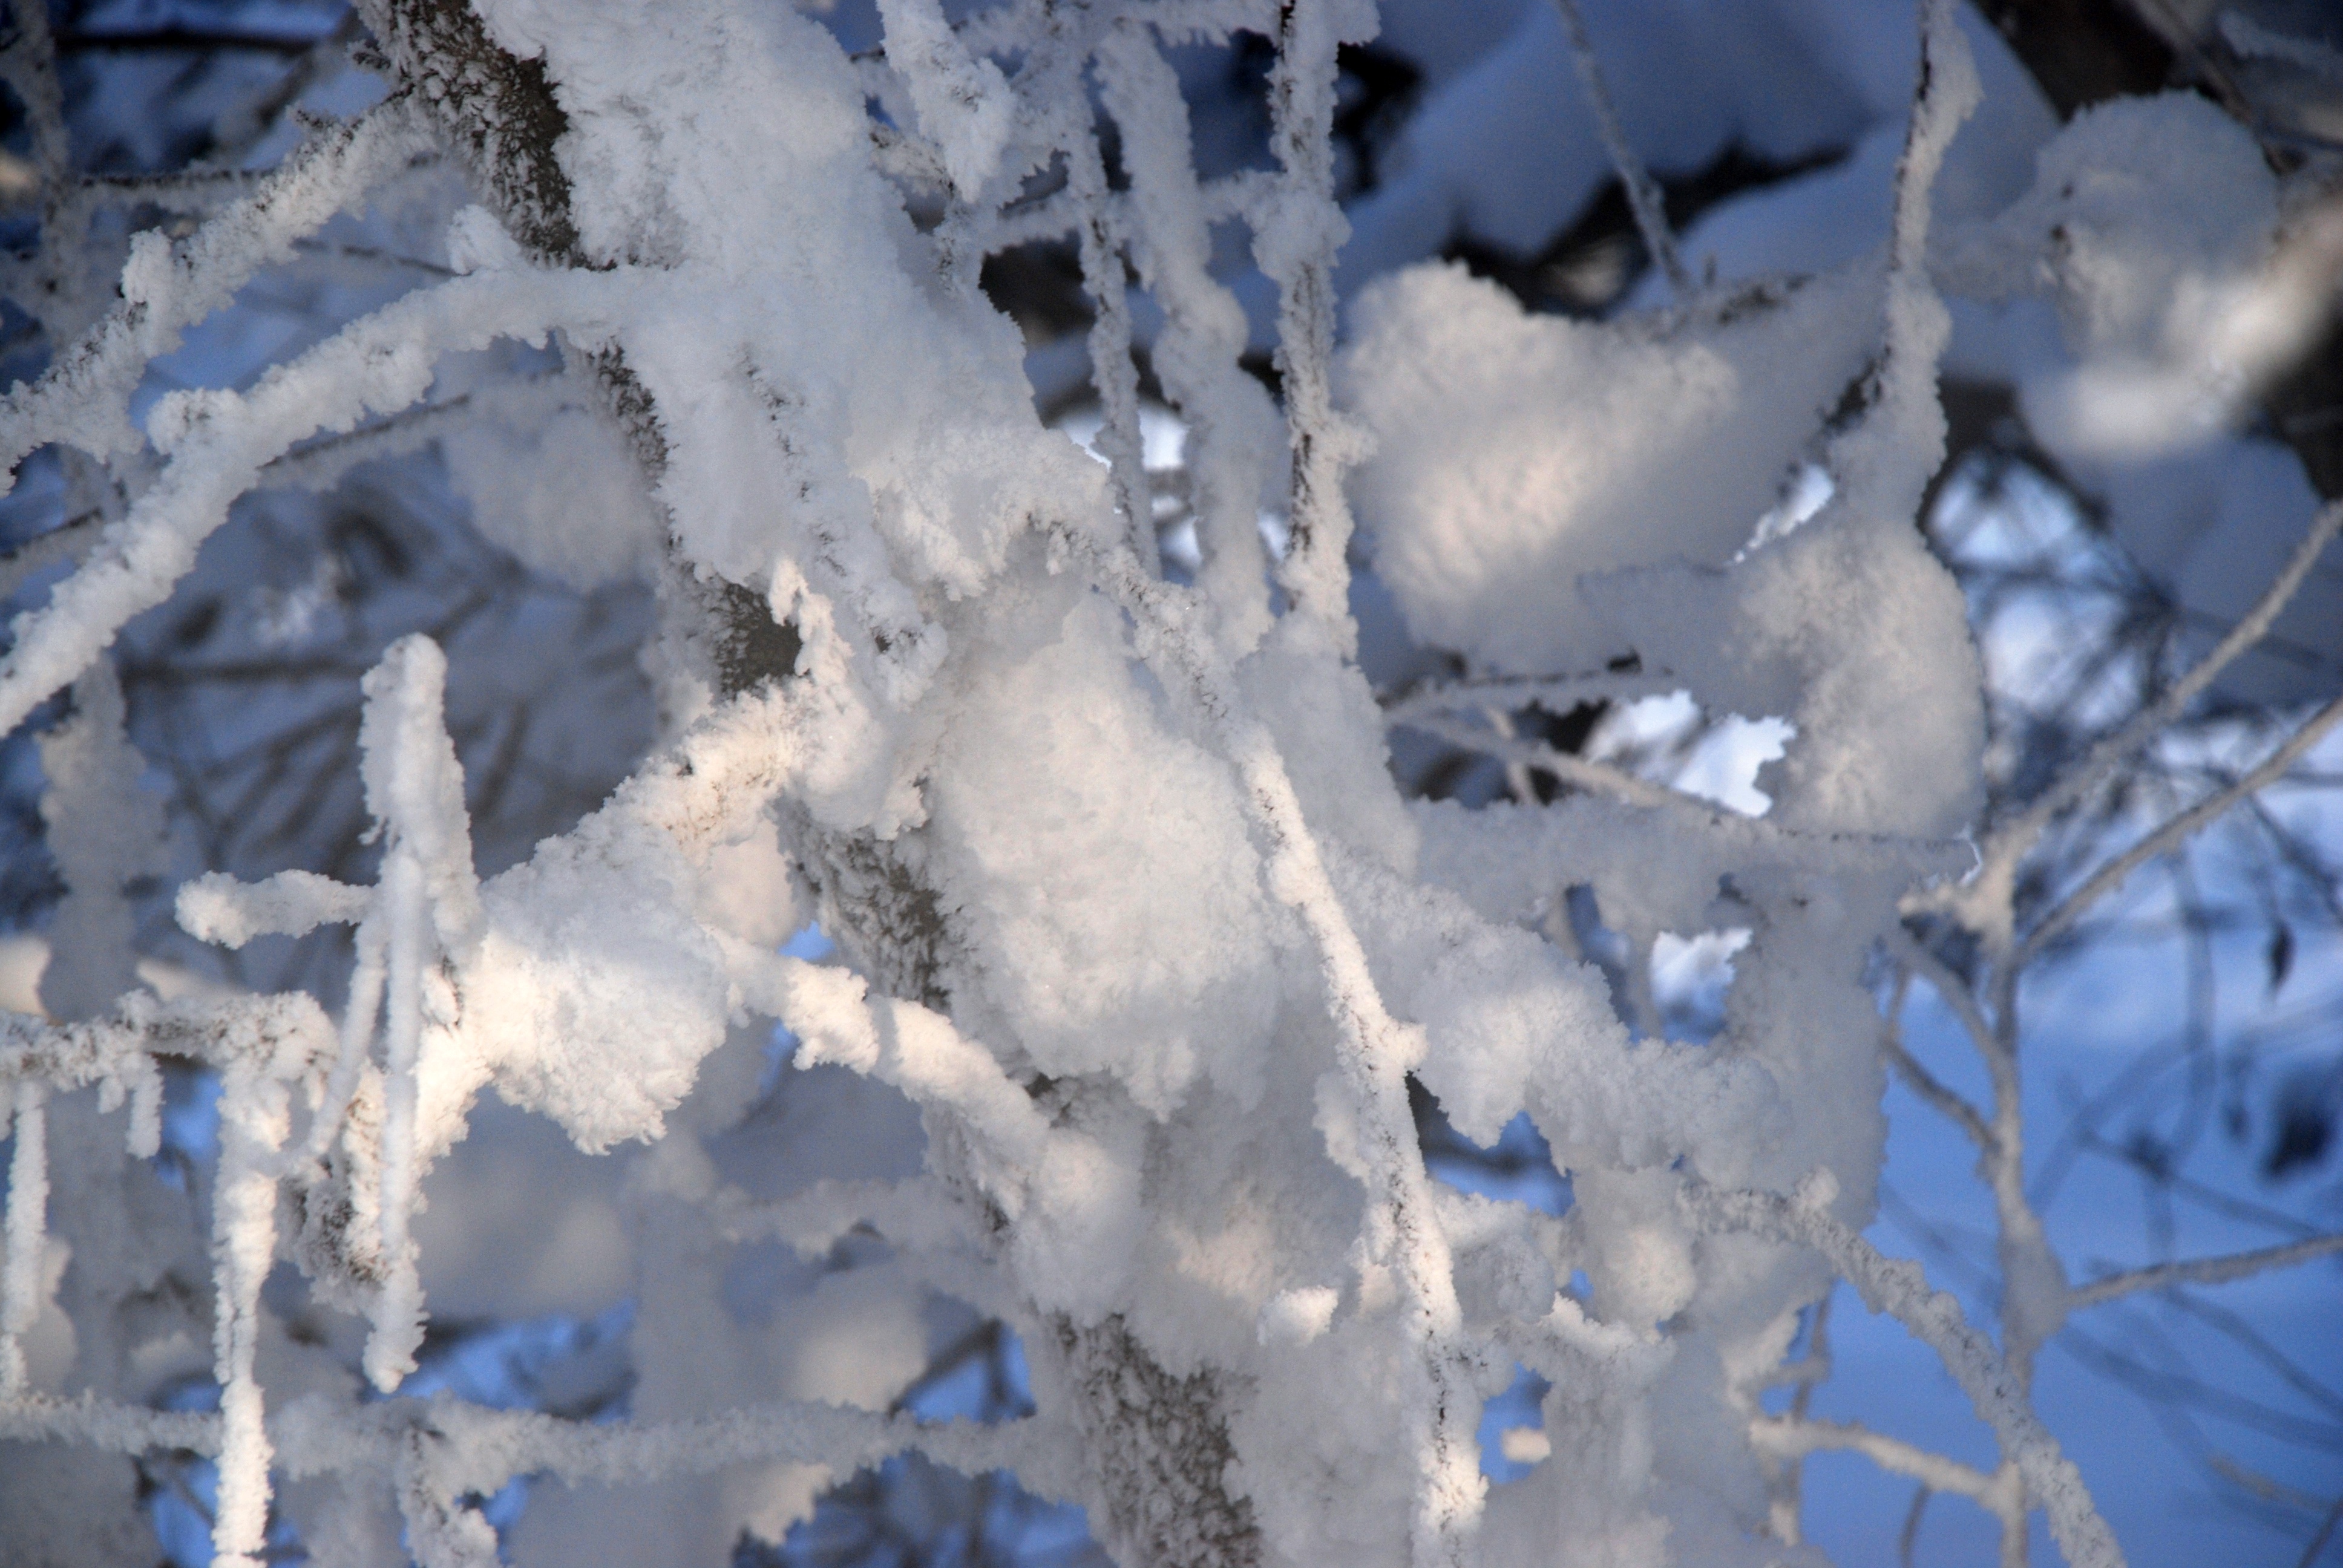
tree, branch, snow, winter, frost, ice, weather, nikon, season, cool image, blizzard, moscow, icicle, nikkor, russia, d80, moskau, nikond80, zelenograd, moscou, freezing, winter storm